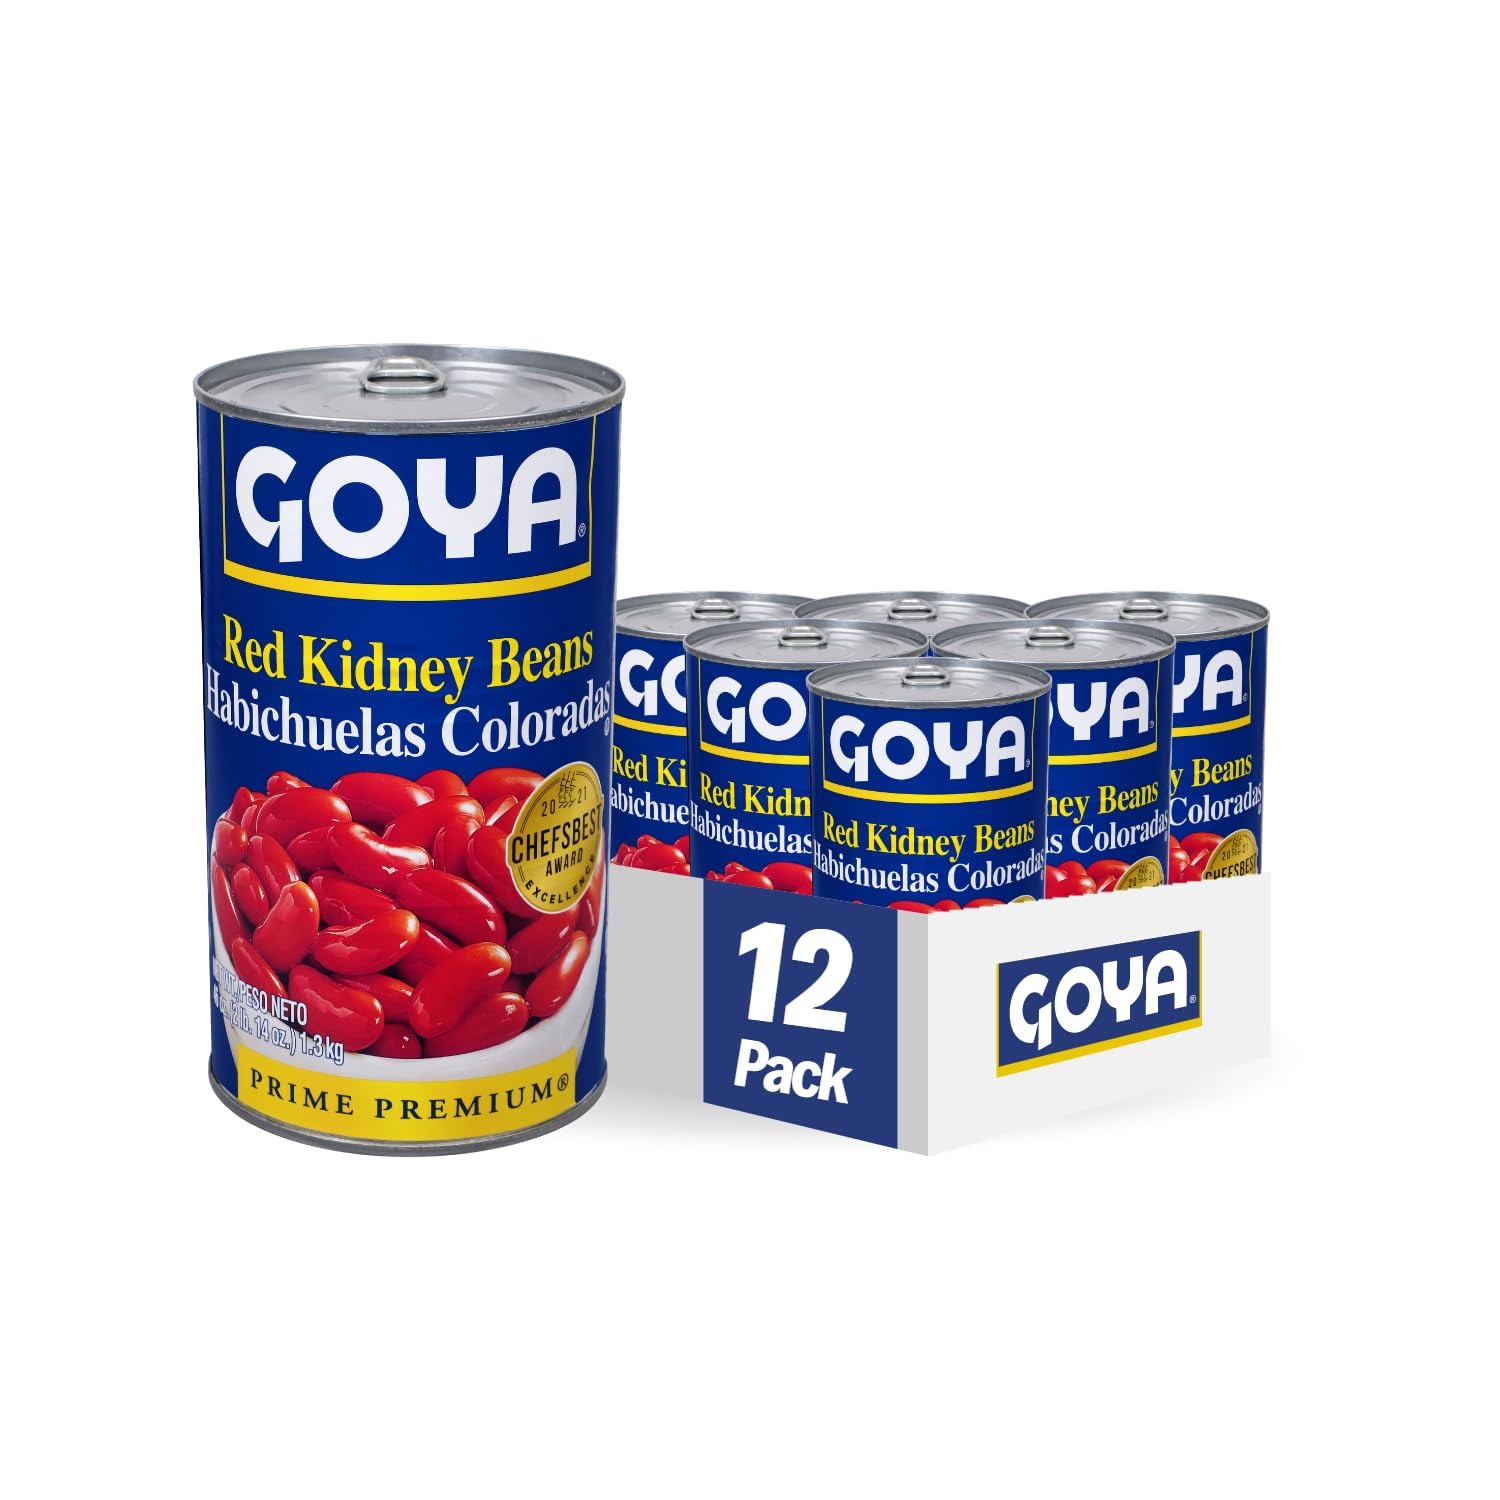
Item Name: Goya Foods Red Kidney Beans, 46 Ounce (Pack of 12)
Bullet Point 1: SMOOTH RED KIDNEY BEANS | These delicious red kidney beans have a robust flavor and smooth texture. Use them to prepare delicious chili, soups, salads, and more plant-based dishes
Bullet Point 2: EXCELLENT DIET COMPATIBILITY | Gluten-Free, Fat-Free, Cholesterol-Free, Trans Fat Free and Kosher | Good Source of Fiber, Iron and Potassium
Bullet Point 3: AWARD WINNING | Winners of the ChefsBest Excellence Award 2020 | Awarded to brands that surpass quality standards established by independent professional chefs | If it's Goya it has to be good!
Bullet Point 4: CONVENIENT | GOYA Canned Red Kidney Beans are a perfect fit for a busy lifestyle. Use the Easy Open Lid, then season, heat and serve
Bullet Point 5: PACK OF 12: 46 OZ CANS | Pack of 12: 29 oz cans also available on Amazon
Value: 552.0
Unit: Ounce

Price: 10.265